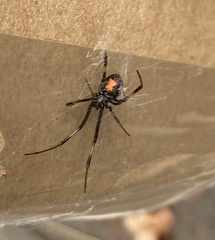
Species: Lactrodectus_hesperus